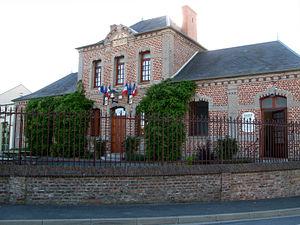
Grouches-Luchuel est une commune française située dans le département de la Somme, en région Hauts-de-France.